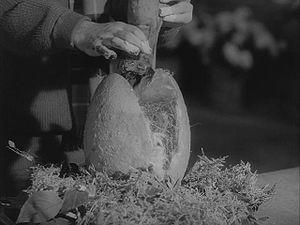
La Petite Boutique des horreurs est un film américain réalisé par Roger Corman, sorti en 1960.